Julia Berwind

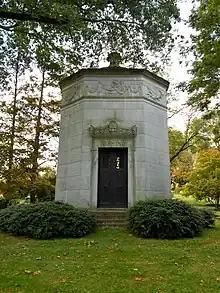
Berwind mausoleum in West Laurel Hill Cemetery

She never married and died in Newport, Rhode Island on May 16, 1961. She was interred at West Laurel Hill Cemetery in Bala Cynwyd, Pennsylvania.